NLF and PAVN logistics and equipment

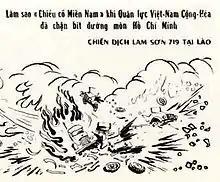
US propaganda leaflet dropped on the Ho Chi Minh Trail warning of doom for NVA trucks and supplies

Fear of massive Chinese intervention in Vietnam continually caused a number of restrictions on US options. These constraints implicitly granted North Vietnam's continued existence, and sought to avoid antagonizing Peking by attacking targets too close to the Chinese border with North Vietnam, or within China itself. The Chinese were content to provide supportive diplomatic rhetoric, manpower and material, but signaled they would not enter the fray unless the Americans invaded North Vietnam. The Nixon regime removed some of the operational constraints on American power late in the war, but was already committed to removing US forces from the theater, and the punishment inflicted by expanded bombing, while heavy, did not fundamentally threaten Hanoi's existence. Nor did it stop China from continuing to massively supply its North Vietnamese client. The North Vietnamese were quick to take advantage of the leverage afforded under both Johnson and Nixon. When a buffer zone policy was in effect near the Chinese border for example, US reconnaissance planes could see hundreds of loaded trucks massed in the buffer zone during the day, waiting to roll later at night.